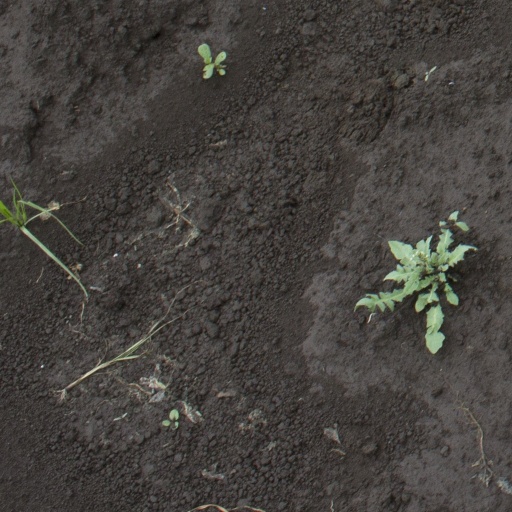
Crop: soybean